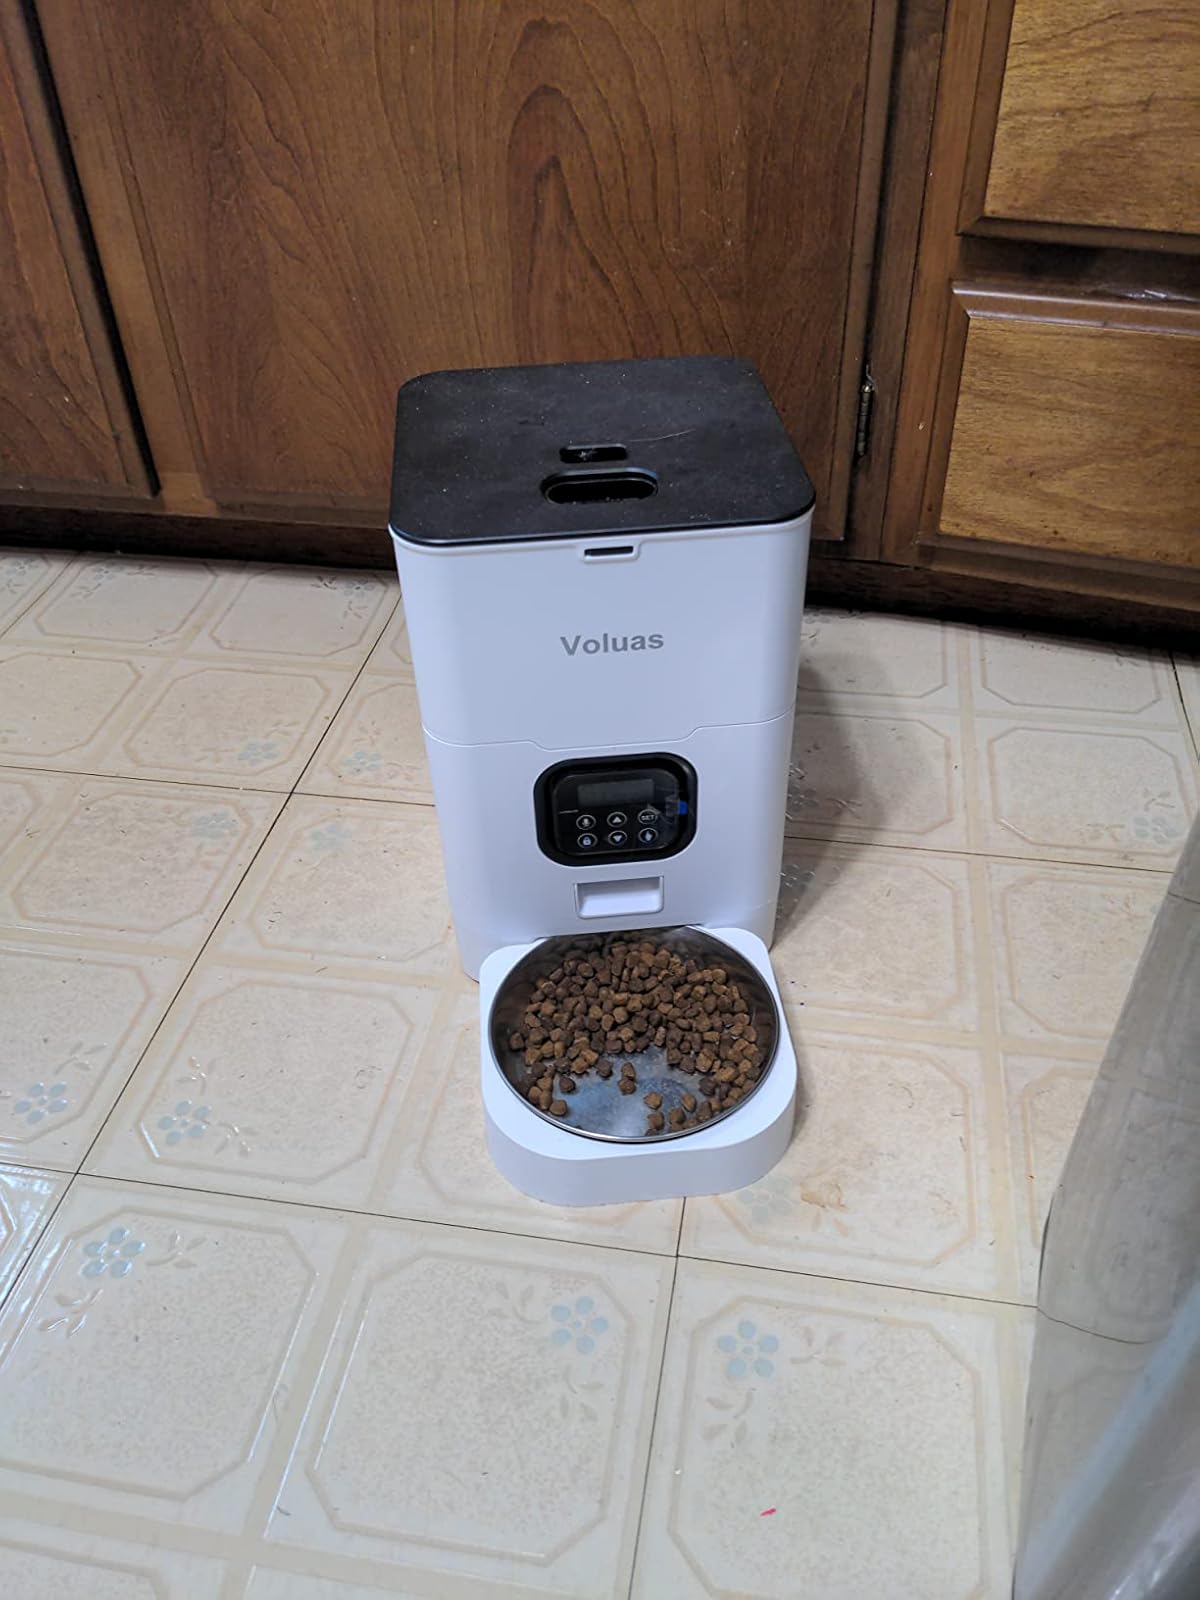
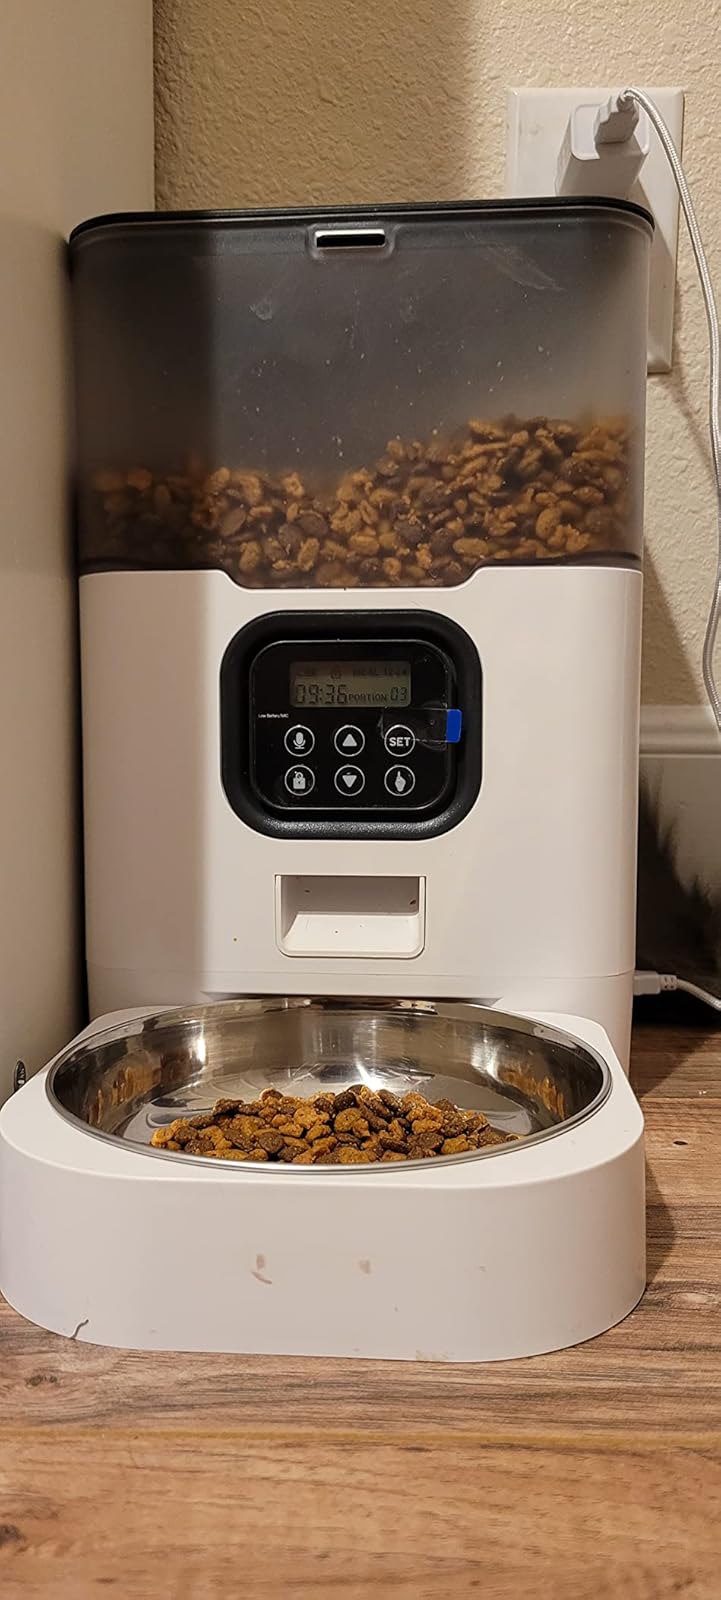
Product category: items_feeder
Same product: no